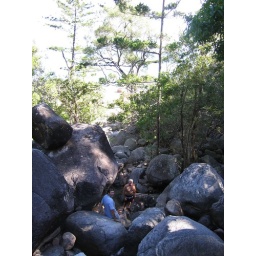
At a rockpool formed by a water fall at the beach at Maggie Island